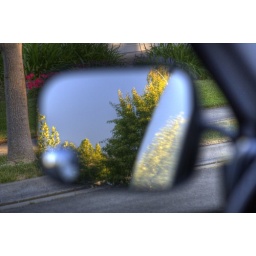
Cool that the camera focused on everything in the mirror and the car is completely not in focus